Melbury Road

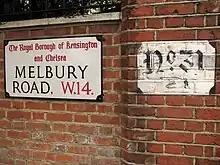
Melbury Road sign

The road was created on the Ilchester Estate, named in 1875 after the Dorset home of the Earl of Ilchester. The Kensington home of Lord Holland was demolished in 1875 to make way for the road.